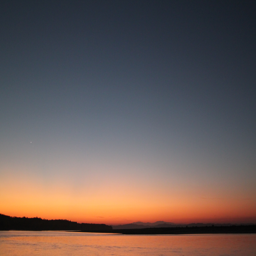
sunset over a city from the boat